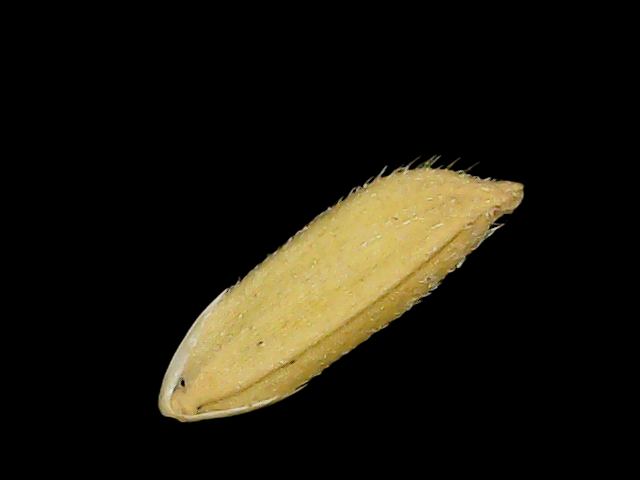
Rice variety: Binadhan17